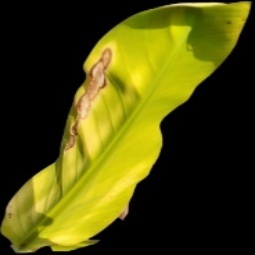
Label: Zinc